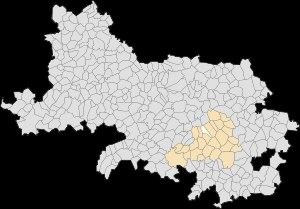
Boiry-Becquerelle est une commune française située dans le département du Pas-de-Calais en région Hauts-de-France.